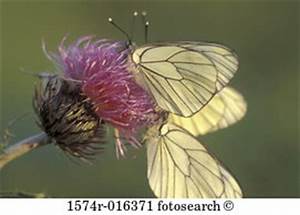
Label: farfalla